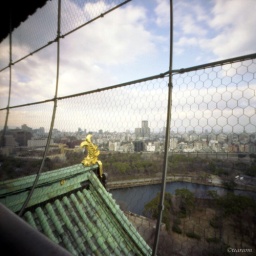
Taking a picture from castle tower in Osaka castle